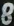
Number: 8